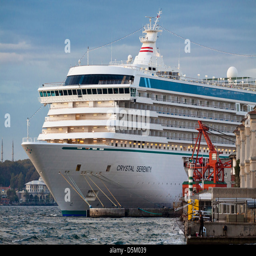
cruise ship in the port